Baran district

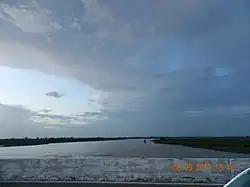

Kali Sindh, Parvati, Parwan, Andheri, Ban-Ganga are the major rivers.